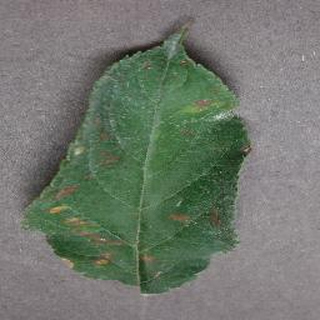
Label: apple_cedar_apple_rust